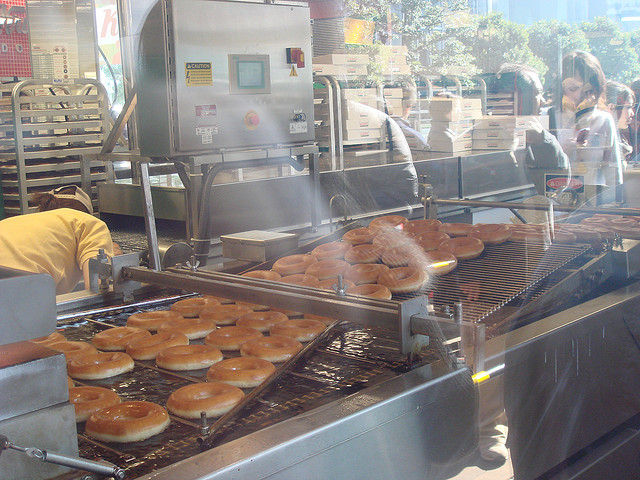
user: Given an image and a question. Answer the question in a short answer. Question: What are two common cooking methods for this food? Short Answer:
assistant: grill